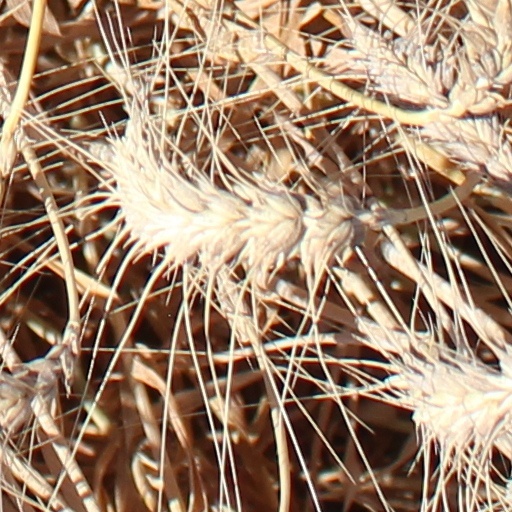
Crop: wheat